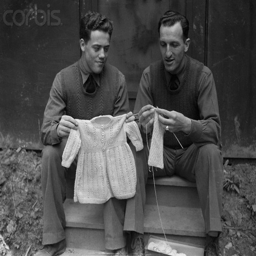
vintage postcard of hobby a child 's sweater